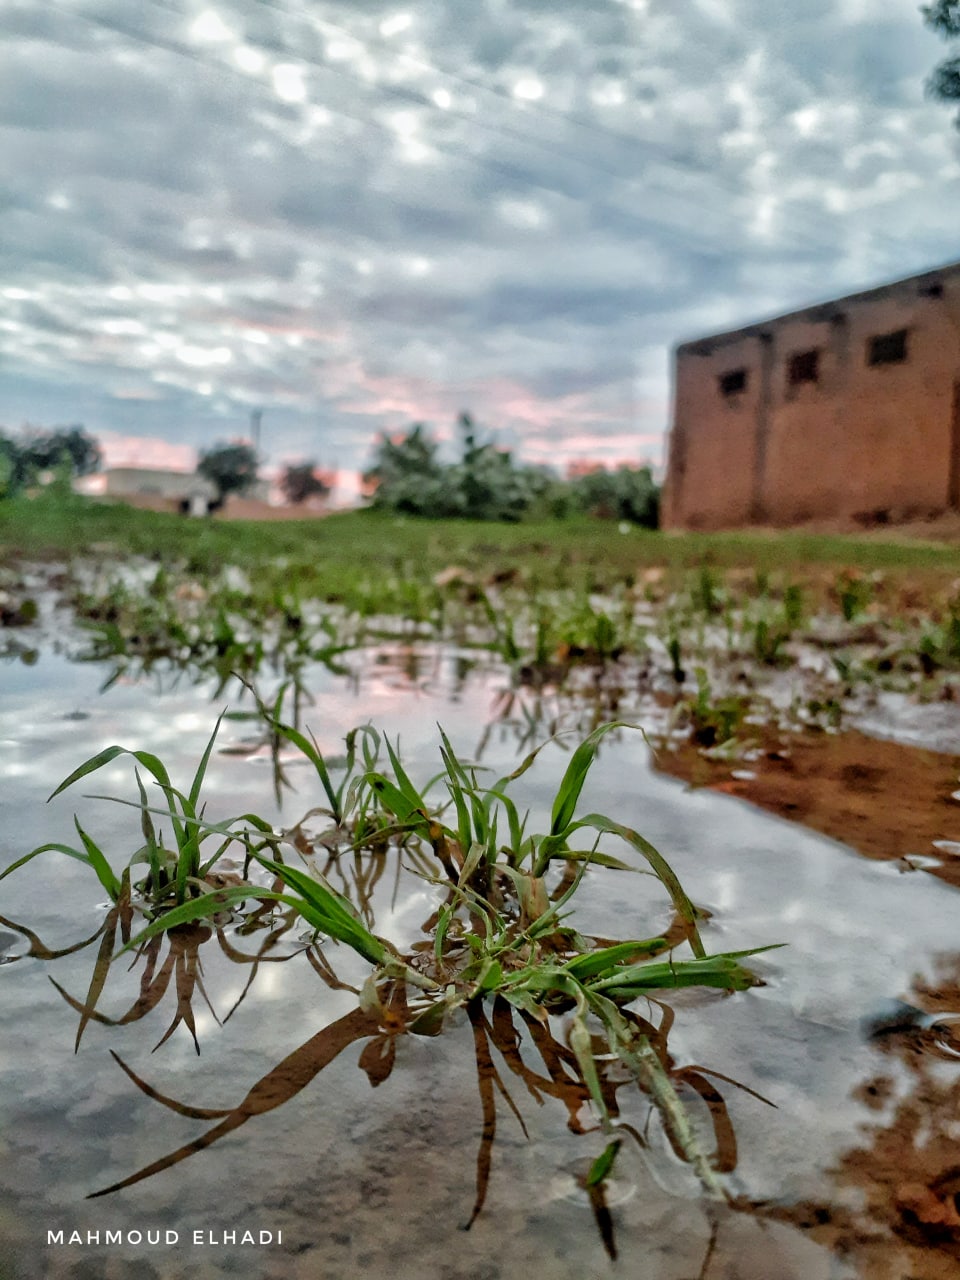
الوصف بالفصحى: نباتات صغيرة في مياه بعد المطر مع مبانٍ بعيدة
الوصف بالعامية السودانية: زرع صغير في موية بعد المطر ومباني بعيدة
التصنيف: Nature & Landscape
التصنيف الفرعي: Water and Landscape